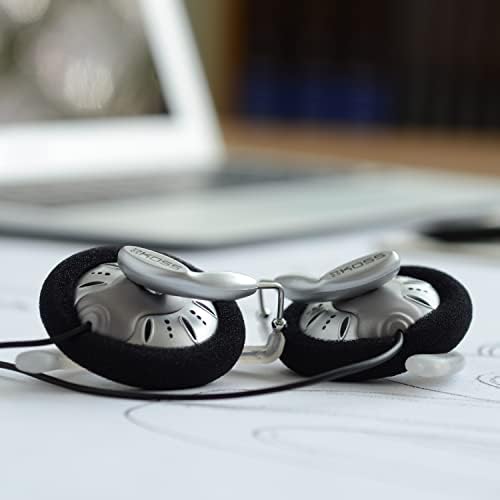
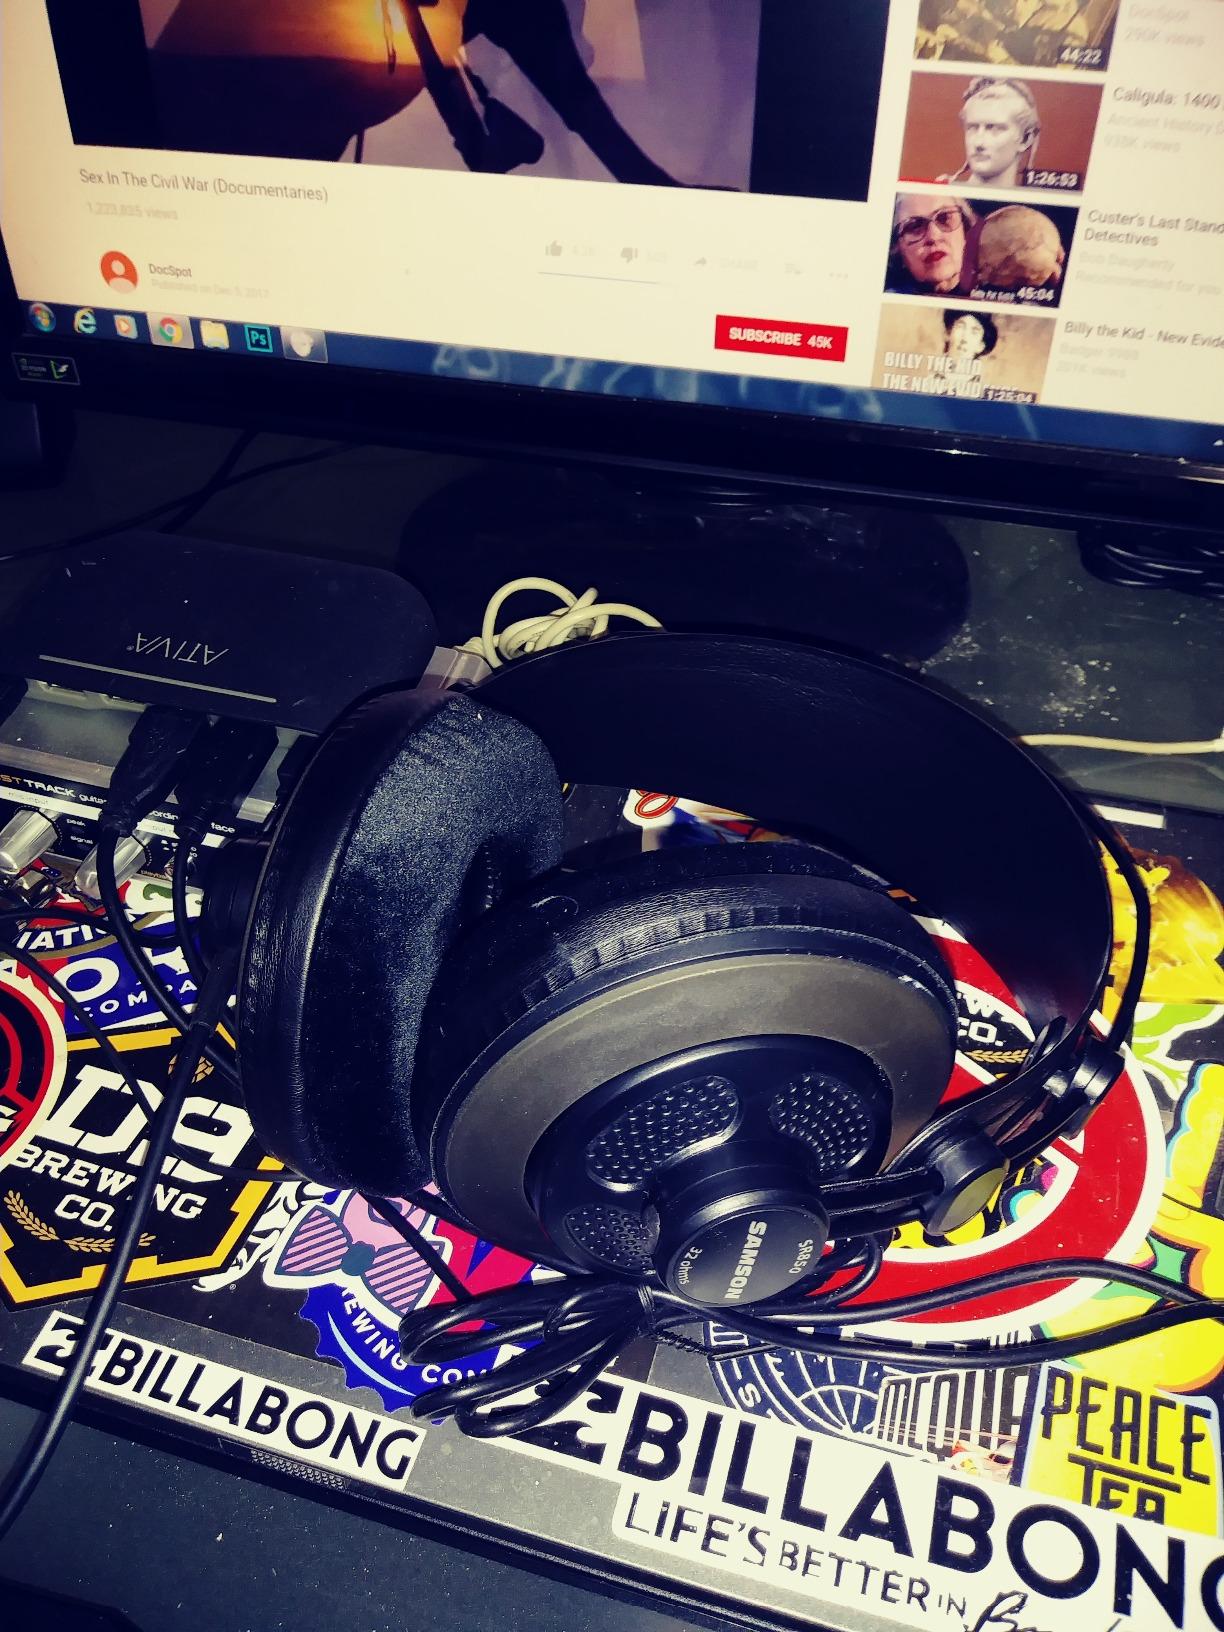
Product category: headphones
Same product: no